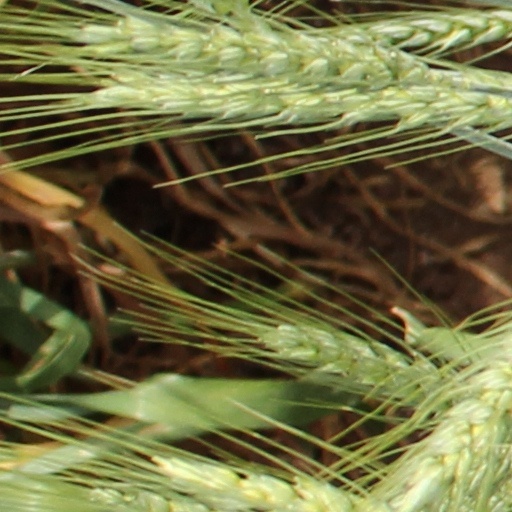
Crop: wheat